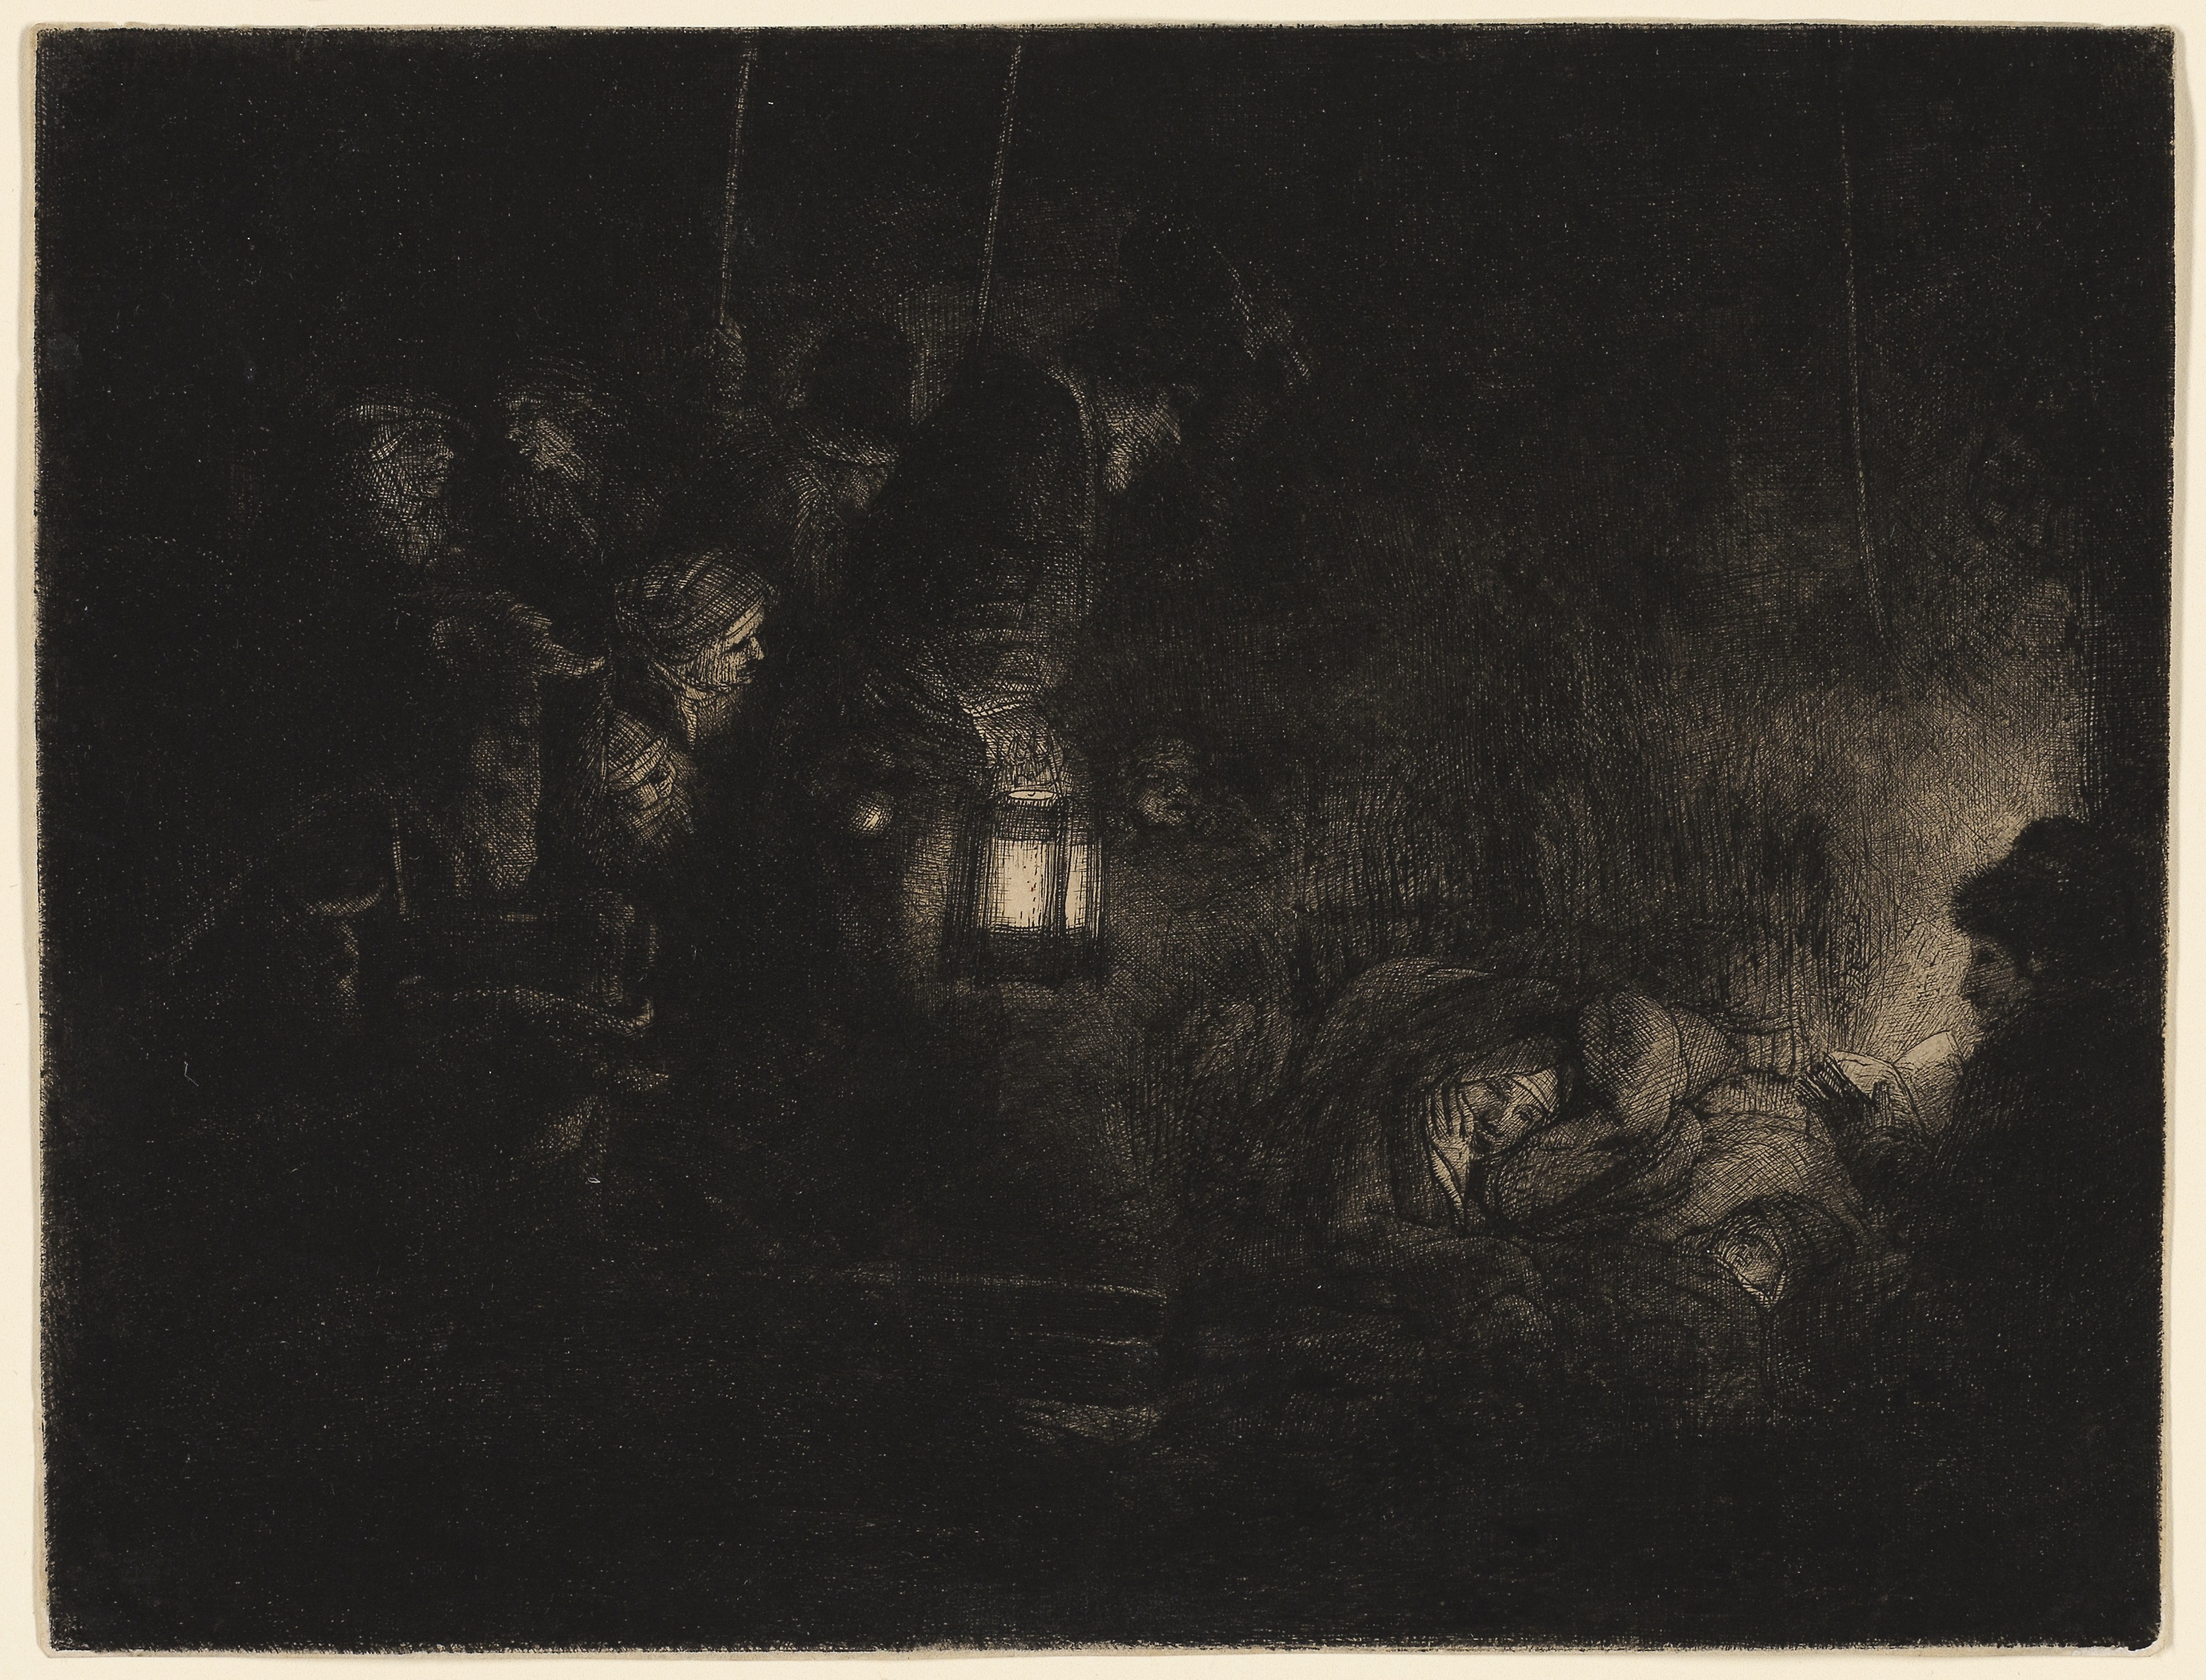
painting, modern art, art, picture frame, artwork, still life, stock photography, visual arts